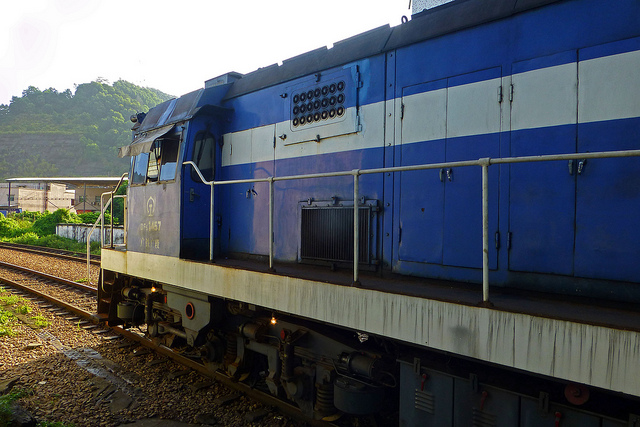
user: Given an image and a question. Answer the question in a short answer. Question: What does this vehicle use for fuel? Short Answer:
assistant: diesel